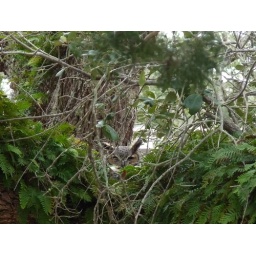
A female sitting on her nest, about 12 feet above a busy path in the Fort Matanzas National Monument.